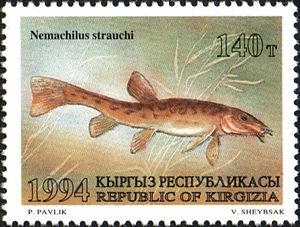
Triplophysa est un genre de poisson à nageoires rayonnées de la famille des Nemacheilidae. Triplophysa est un grand genre de « loches de pierre », dont la plupart se rencontre dans et autour du plateau de Qinghai-Tibet.